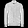
Label: Coat